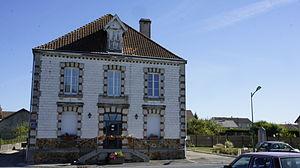
Vue de la mairie de Thibie.
Thibie est une commune française, située dans le département de la Marne en région Grand Est.